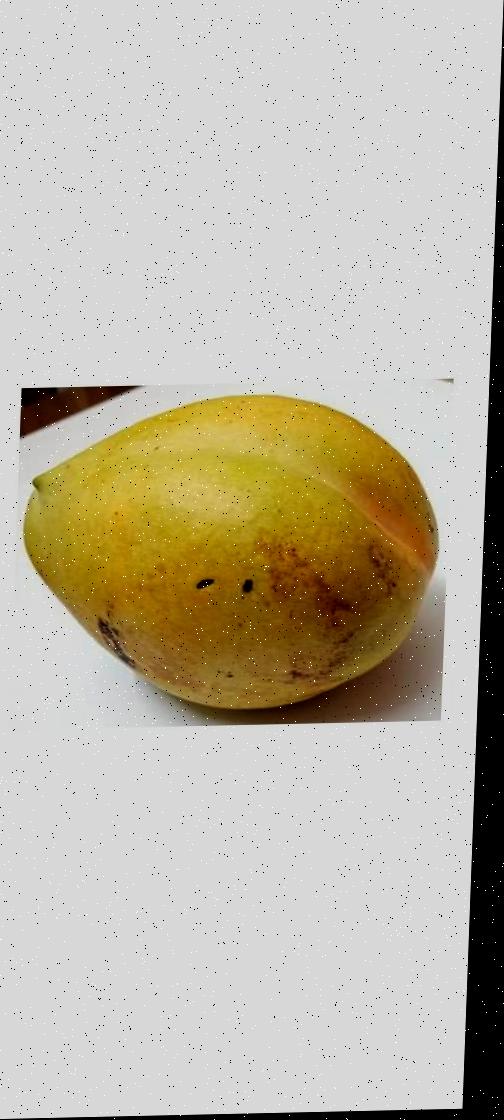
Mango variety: Bari-11